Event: Nepal Earthquake
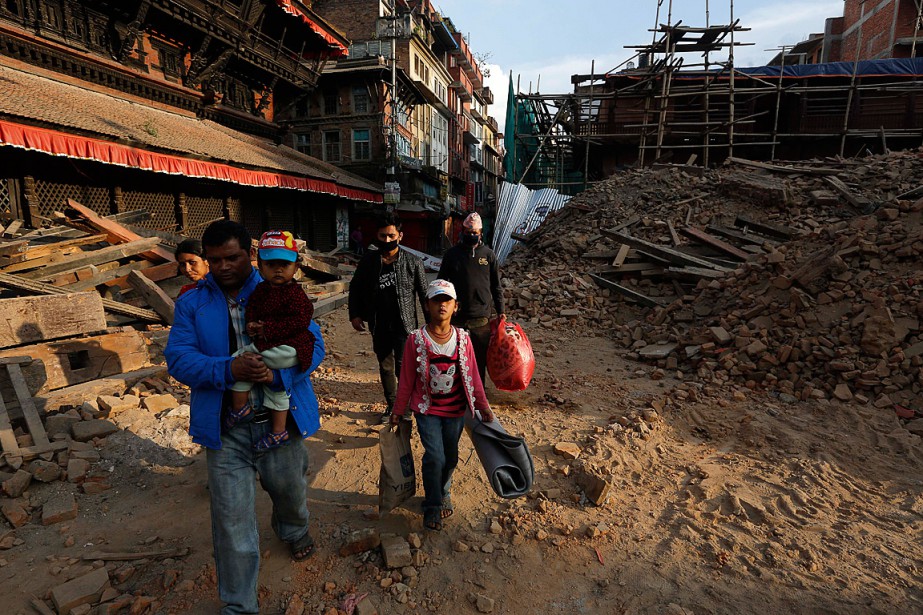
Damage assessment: damage